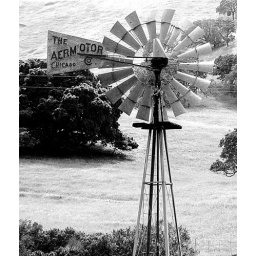
mines road windmill against hill